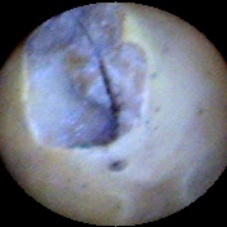
Label: Broken